Oplismenus

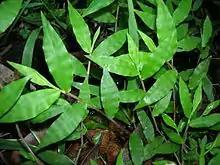
"Oplismenus hirtellus"

Variegated forms have been cultivated as house plants in Europe. Locally occurring species in Australia have been used for revegetation and reclamation in shady or wet areas, though some can be invasive. Some have been promoted as local native plants for wildlife gardens, and as lawn grass. They are edible to livestock.